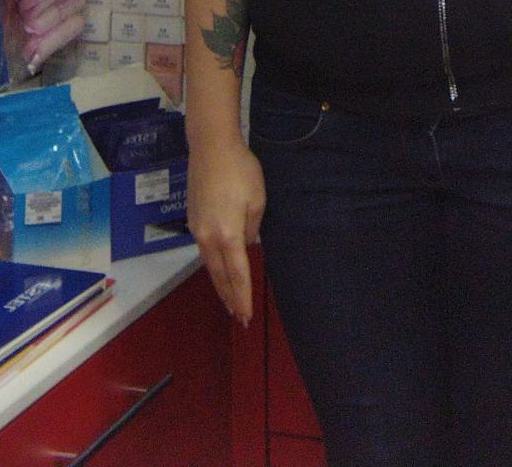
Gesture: no_gesture